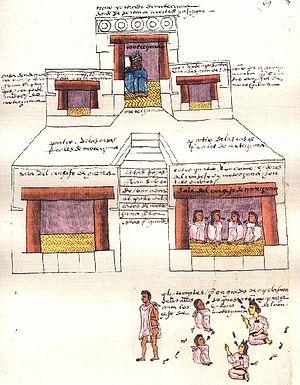
Le Palais national, est le siège du pouvoir exécutif fédéral au Mexique et la résidence officielle du président des États-Unis mexicains depuis 2018. Il est situé sur la place principale de Mexico, la place de la Constitution.